McClintock Arctic expedition

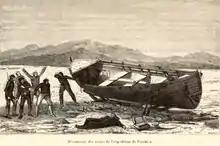
Discovery of the remains

The sled dogs were separated into three teams as land parties—McClintock, Young, and Walker—departed to extend the search on 17 February, with temperatures no less severe. McClintock's dogs experienced much difficulty with the journey, and the planned trip was shortened. Nights were passed in snow huts. On 1 March, they were surprised to encounter four Inuit returning from a seal hunt. One of them wore a naval button that came, he said, from a group of Europeans who had starved near a river – Franklin's last survivors, as confirmed by John Rae in 1854. Another had met with Rae's expedition in the same area.